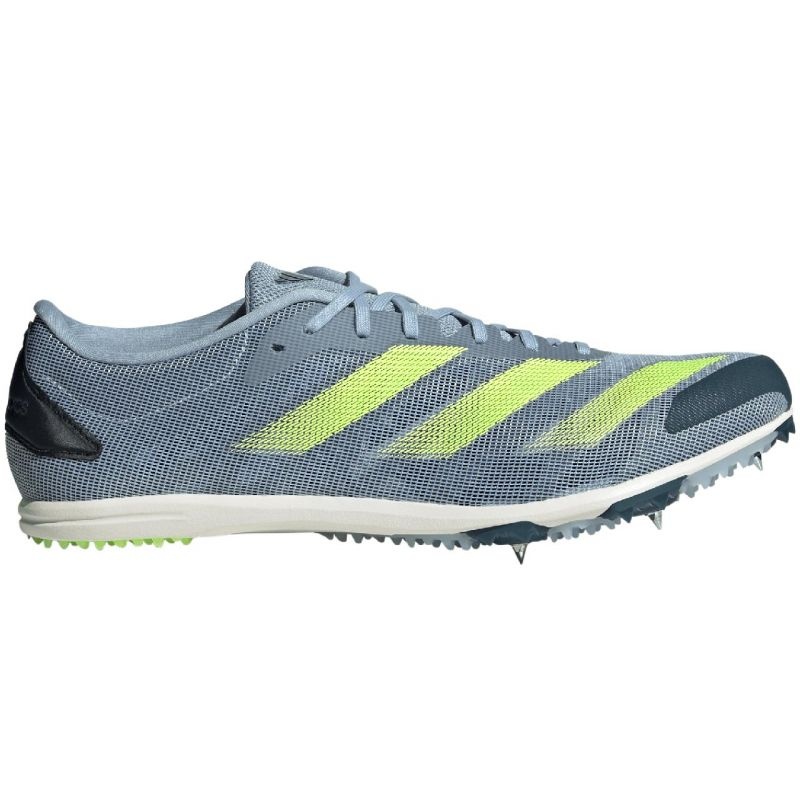
Adidas Adizero XCS IE9962 running shoes and spikes
Adidas Adizero XCS Spikes IE9962 Properties: adidas athletics shoes were created with sprinting in mind. Lace-up model. Standard fit. Lightweight textile upper locks down the foot. In addition, it is made from a series of recycled materials and contains at least 50% recycled content. Standard lacing. Textile interior. Bounce midsole. Outsole with five spikes.
Brand: Adidas
Category: Sporting Goods > Athletics > Track & Field > Track Spikes